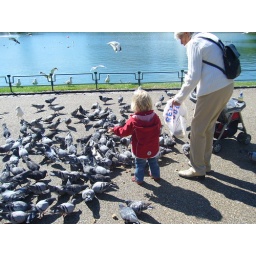
a small cute girl standing with her grandma behind the lake in bergen..